Tim Waggoner

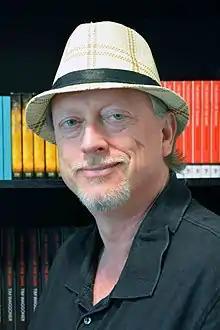
Waggoner in 2019

Tim Waggoner is an American author of novels and short stories in the fantasy, horror, and thriller genres.